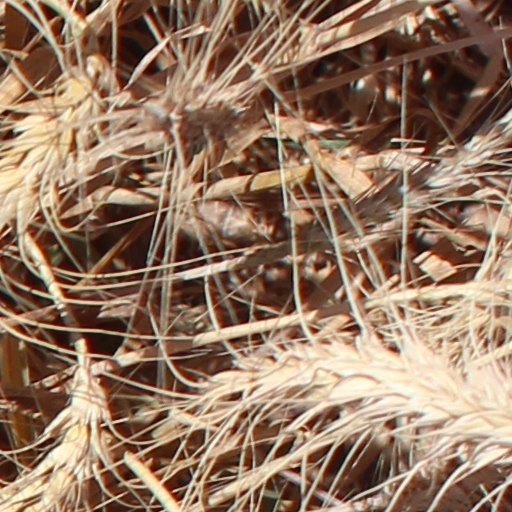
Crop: wheat